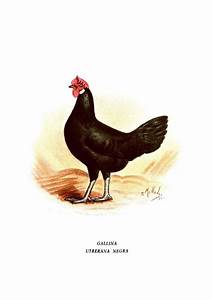
Label: gallina